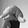
ASL letter: Q